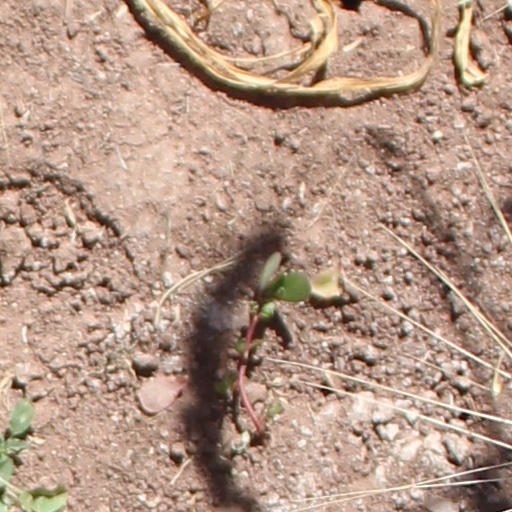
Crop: wheat